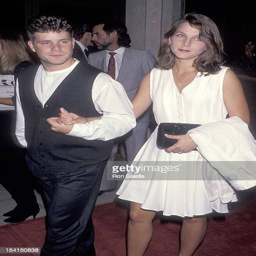
actor and person attend the westwood premiere